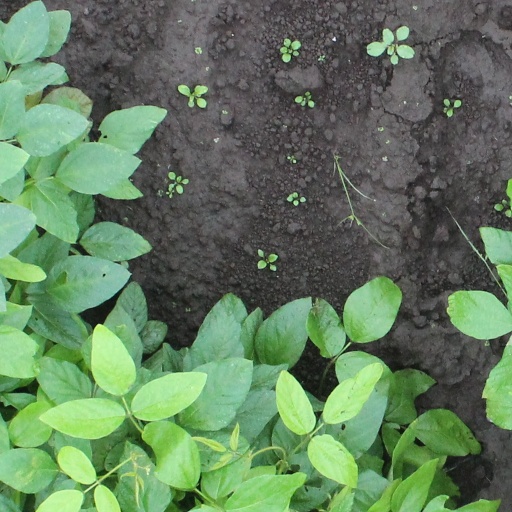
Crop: soybean